Ole Hanson

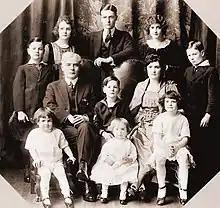
Ole Hanson and his wife were parents to ten children, one of whom died in infancy in a train wreck.

Hanson toured the country giving lectures about the dangers of "domestic bolshevism." He earned $38,000 in 7 months, 5 times his annual salary as mayor.